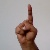
The image shows a hand gesture representing the letter 'D' in Indian Sign Language.